Iloilo International Airport

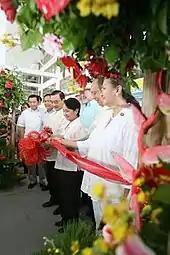
Accompanied by national and local officials, President Gloria Macapagal Arroyo at ribbon cutting ceremony, June 13, 2007

Iloilo International Airport was originally scheduled to open on March 19, 2007, when its inaugural flight would land; however, this was moved to April 16, with commercial operations commencing on April 21. This date was likewise scrapped due to the inability of the President to attend because of the hospitalization of First Gentleman Jose Miguel Arroyo, with a new date scheduled for sometime in late April. Some sources indicated that the airport would open on May 10, 2007, during a major TEAM Unity rally in Iloilo City that President Arroyo was expected to attend, although this date was not considered in favor of a date after the 2007 elections, specifically in June, in order to avoid political overtones from dominating the airport's opening. The final date chosen for the airport's inauguration was June 13, 2007, with commercial services commencing the next day. By that time, airlines had already transferred their offices to the new airport.